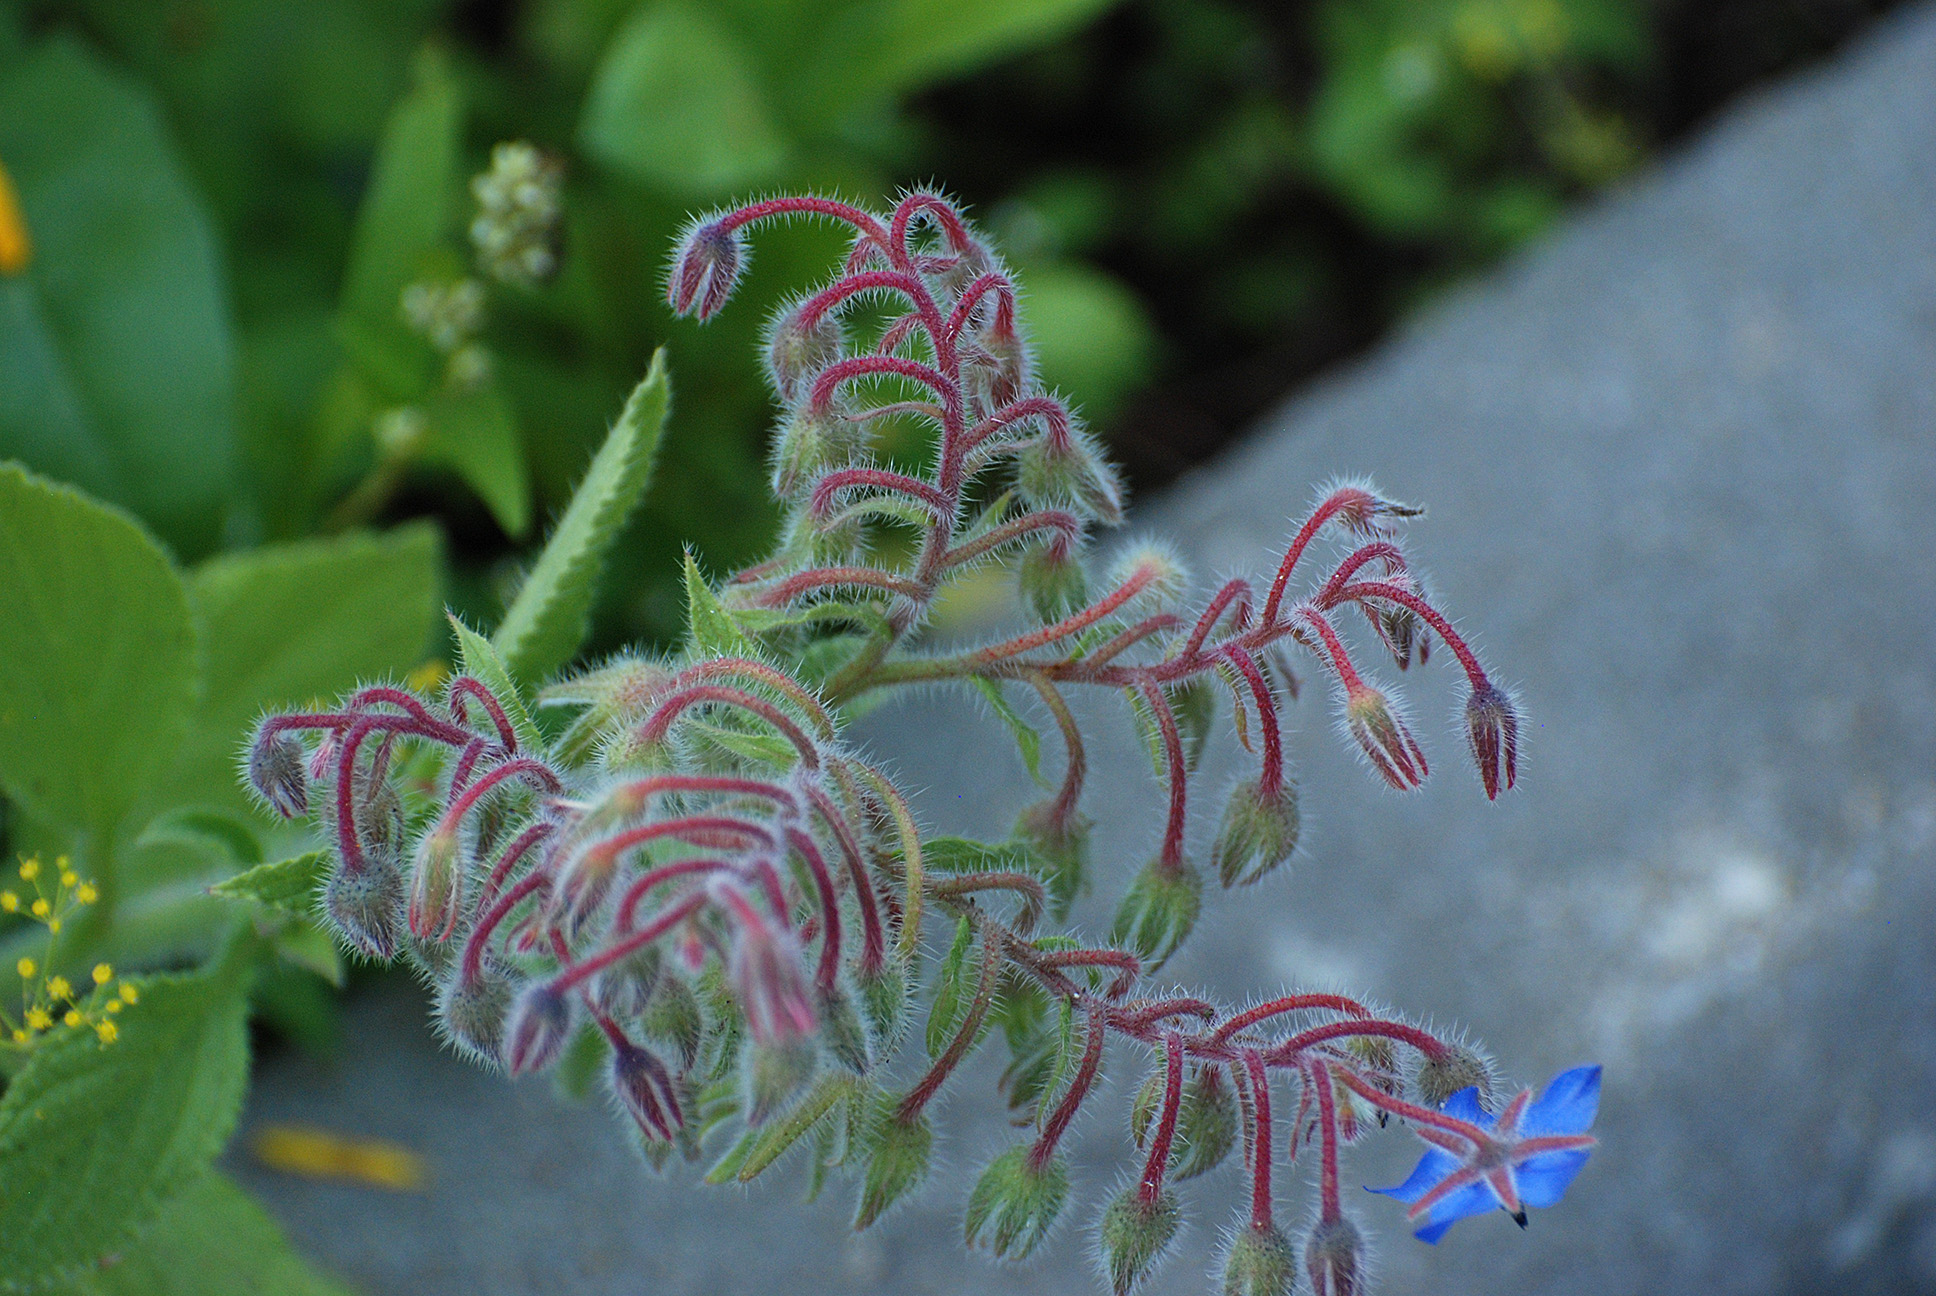
tree, nature, branch, plant, leaf, flower, frost, europe, green, park, botany, nikon, flora, wildflower, flowers, cool image, shrub, moscow, nikkor, russia, d80, 70300mm, moskau, nikond80, moscou, 70300mmf4556gvr, sokolniki, macro photography, flowering plant, land plant